Separation of church and state

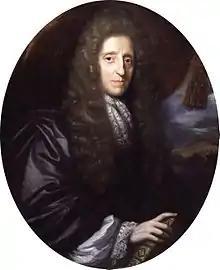
John Locke, English political philosopher, argued for individual conscience, free from state control.

The concept of separating church and state is often credited to the writings of English philosopher John Locke (1632–1704). Roger Williams was first in his 1636 writing of "Soul Liberty" where he coined the term "liberty of conscience". Locke would expand on this. According to his principle of the social contract, Locke argued that the government lacked authority in the realm of individual conscience, as this was something rational people could not cede to the government for it or others to control. For Locke, this created a natural right in the liberty of conscience, which he argued must therefore remain protected from any government authority. These views on religious tolerance and the importance of individual conscience, along with his social contract, became particularly influential in the American colonies and the drafting of the United States Constitution.